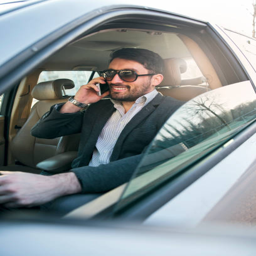
man using a cell phone in his car